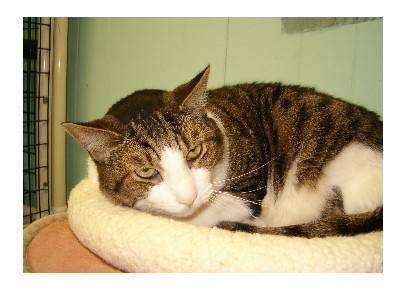
cat